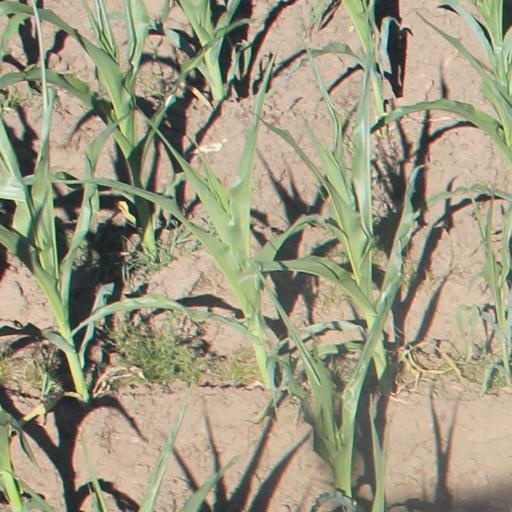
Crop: maize; corn